Mike Lamb

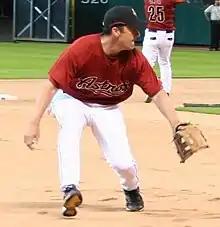
Lamb with the Houston Astros

Michael Robert Lamb (born August 9, 1975) is an American former professional baseball third baseman and first baseman. He played in Major League Baseball (MLB) for the Texas Rangers, Houston Astros, Minnesota Twins, Milwaukee Brewers, Florida Marlins from 2000 through 2008, and 2010. As a player, Lamb was listed at and .